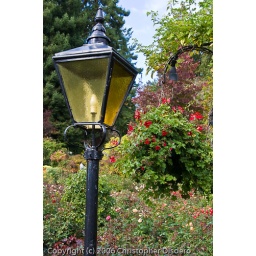
This old English street lamp looks right at home in the formal garden area.